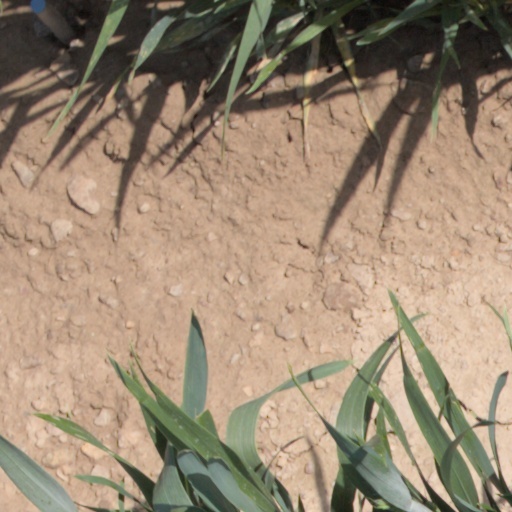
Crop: wheat